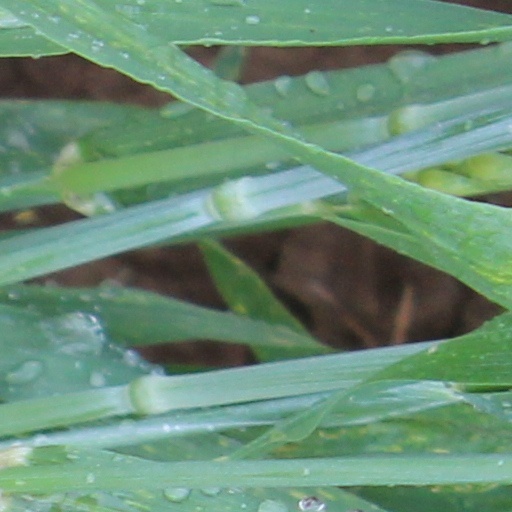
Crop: wheat